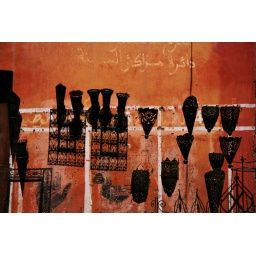
Metal lamp shades on a wall in Marrakech, Morocco.